Armide (Gluck)

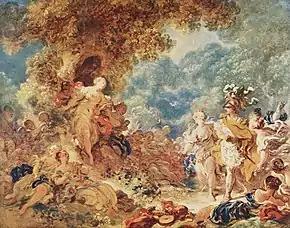
"Rinaldo in the Garden of Armida" (1763), painting by Fragonard

"Armide" remained on the repertoire of the Parisian Académie Nationale de Musique throughout the late eighteenth and early nineteenth century, with revivals held in 1805, 1811, 1818, 1819 and 1825. A new production directed by Émile Perrin in 1866 featured sets by Édouard Desplechin (Act II), Auguste Alfred Rubé and Philippe Chaperon (Act III), and Charles-Antoine Cambon (Acts IV and V). Another big-budget production was staged at the Opéra on 12 April 1905, starring Lucienne Bréval in the title role, Alice Verlet, Agustarello Affre, Dinh Gilly, and Geneviève Vix. The costumes were designed by Charles Bianchini and Charles Bétout; the sets were by Cambon's student Eugène Carpezat (Act I), Amable (Acts II and V), and Marcel Jambon and Alexandre Bailly (Acts III and IV).